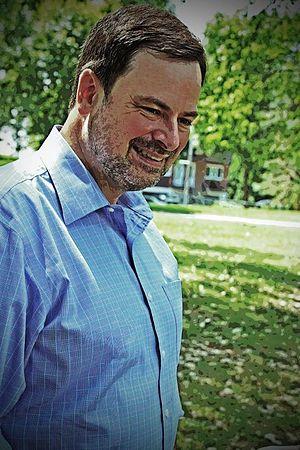
Photographie de l'homme politique Alain Paquet
Alain Paquet est un économiste et homme politique québécois. Élu député de Laval-des-Rapides lors de l'élection de 2003, et réélu en 2007, puis en 2008, il devient ministre délégué aux Finances le 3 février 2011, et ministre responsable des régions de Laval, de Lanaudière et des Laurentides le 25 mai 2012.
Laval-des-Rapides est une circonscription électorale provinciale du Québec. Elle fait partie de la région administrative de Laval et se situe sur le territoire de la ville du même nom.